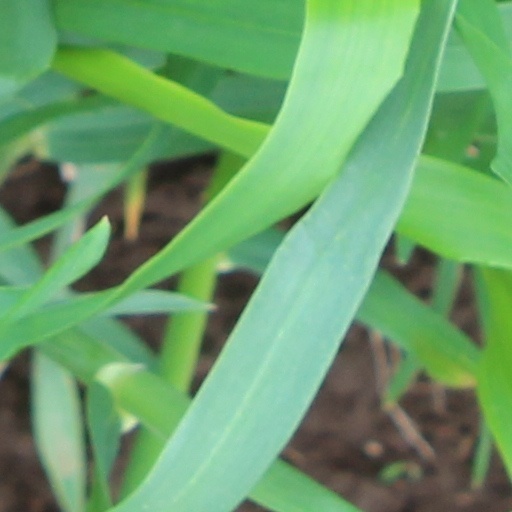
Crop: wheat